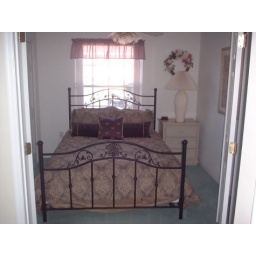
Full view of queen bed in bedroom #3